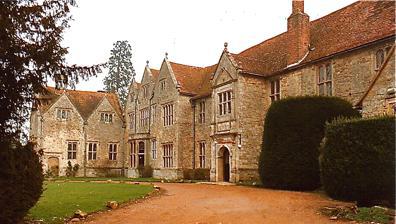
Building: Studley Priory, Oxfordshire
Country: United Kingdom
Year built: 1587
16th Century Benedictine nunnery Studley Priory in February 1984, during its time as a hotel Studley Priory was a small house of Benedictine nuns , ruled by a prioress. It was founded some time before 1176 in the hamlet of Studley in what is now the village of Horton-cum-Studley , 7 miles (11 km) northeast of Oxford in Oxfordshire , England , at 1 Horton Hill Road.  In 1176, the priory received a grant from Bernard of St. Walery. The nuns were unhappy to be served poor beef and new beer on Thursday and Sunday nights, and no mutton . The priory was declared closed by 1536, but appears to have experienced a brief revival before its suppression in 1539. The priory lands were sold to the Croke family. The family built the house now known as Studley Priory, which still stands in its 10 acres (4.0 ha) of grounds, in 1587; a member of the Croke family was a judge in the 1649 trial of Charles I . The house and its estate (which comprised most of the village of Horton-cum-Studley) was owned by the Croke family until around 1870 when it was sold to the Henderson family, who occupied it until World War II . During the war, it was a sanatorium for Royal Air Force officers. In 1947 the priory was leased by Raymond and Tessa Bawtree, who (with their partner, Wilma Hessey) ran it as a country-house hotel for the next 14 years. During that time, many eminent guests stayed there (including Adrian Boult , Gilbert Murray , Beverley Nichols and Sandy Wilson ; it was a favourite hostelry of C.S. Lewis , who came regularly for a Sunday-morning beer after church and in later years stayed there with his wife Joy . The Bawtrees did not renew their lease in 1961; that year the Hendersons auctioned off their estate, including the priory. The priory was bought by the Parke family, who continued to run it as a hotel until 2004 when the business was placed in receivership due to mounting financial losses. The business failed to find a buyer and the Priory was sold for reconversion to a private house. The monastery is mentioned in the historical novel Blanket In The Dark by John Buchan who lived at nearby Elsfield . It was used as a filming location for the exterior of Sir Thomas More 's Chelsea home in the 1966 version of Robert Bolt 's A Man for All Seasons (interior shots were done in a studio, not at Studley Priory). Burials in the priory William de Cantilupe (died 1251) William de Cantilupe (died 1254) See also Alexander Croke References